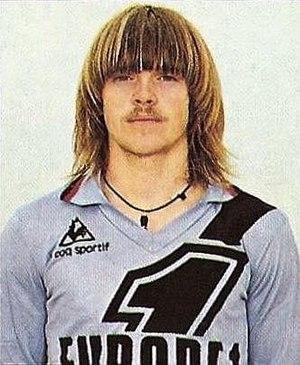
Jean-Christophe Thouvenel est un footballeur professionnel français, né le 1ᵉʳ octobre 1958 à Colmar.